Freediving blackout

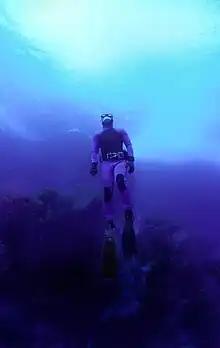
Latent hypoxia hits on ascent

An ascent blackout, or deep water blackout, is a loss of consciousness caused by cerebral hypoxia on ascending from a deep freedive or breath-hold dive, typically of ten metres or more when the swimmer does not necessarily experience an urgent need to breathe and has no other obvious medical condition that might have caused it. Victims typically black out close to the surface, usually within the top three metres, sometimes even as they break surface and have often been seen to approach the surface without apparent distress only to sink away. It is quite rare for blackouts to occur while at the bottom or in the early stages of ascent; divers who drown in these stages are usually found to have inhaled water, indicating that they were conscious and succumbed to an uncontrollable urge to breathe rather than blacking out. Victims are usually established practitioners of deep breath-hold diving, are fit, strong swimmers and have not experienced problems before. Blackout by this mechanism may occur even after surfacing from depth and breathing has commenced if the inhaled oxygen has not yet reached the brain and may be referred to as a surface blackout.